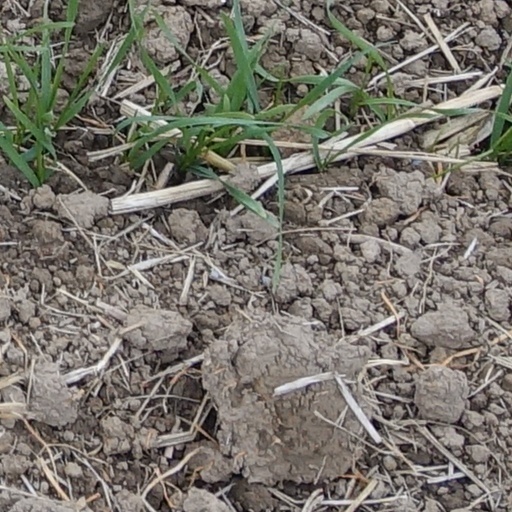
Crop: wheat